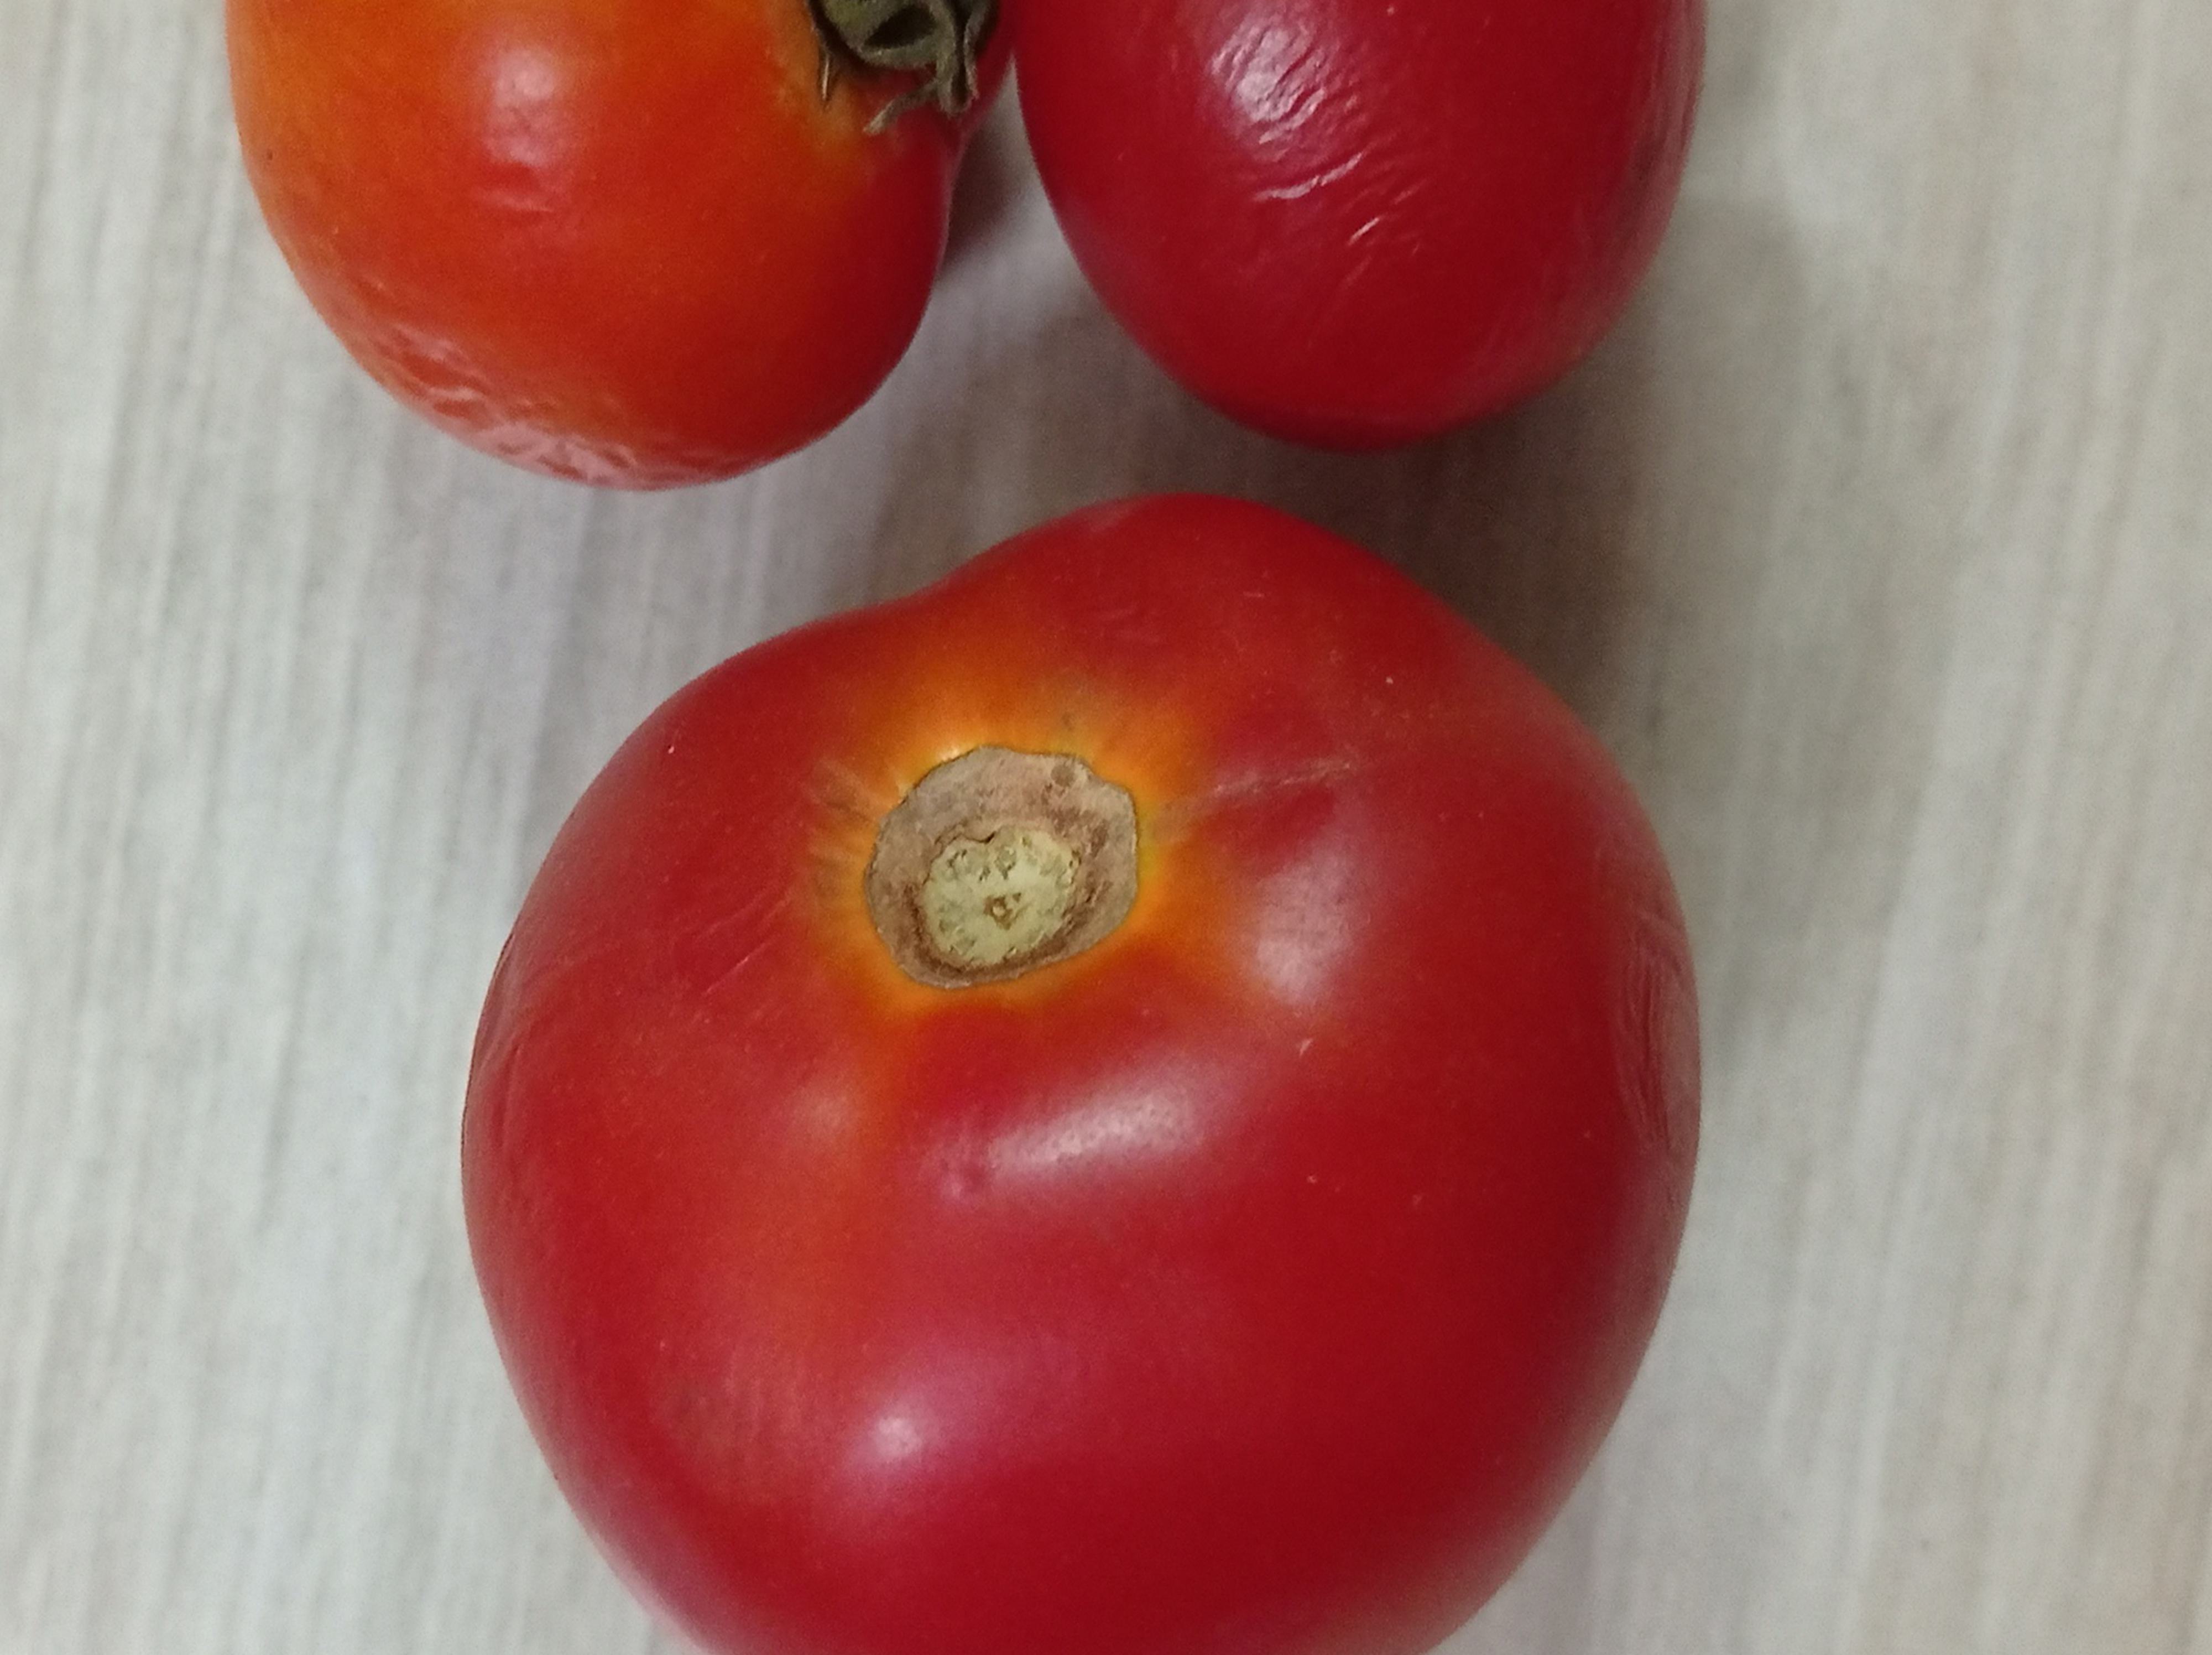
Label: Fresh